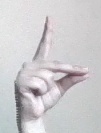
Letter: ta